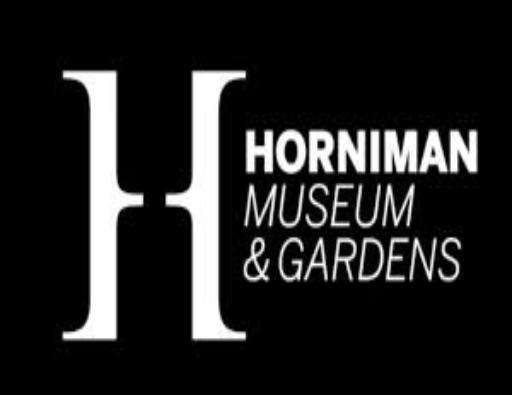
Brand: Horniman's
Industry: Food